Law enforcement in Transnistria

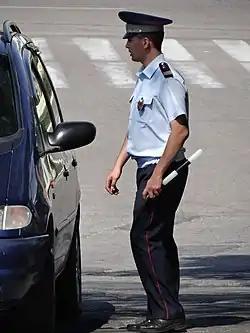
A Transnistrian policeman in Tiraspol.

Law enforcement in Transnistria is administered by the region's own police force (PMR militsiya). Transnistria functions as a presidential republic, with its own government, parliament, military, paramilitary and police (militsiya) force, constitution, currency, postal system and stamps, flag, national anthem, and coat of arms.